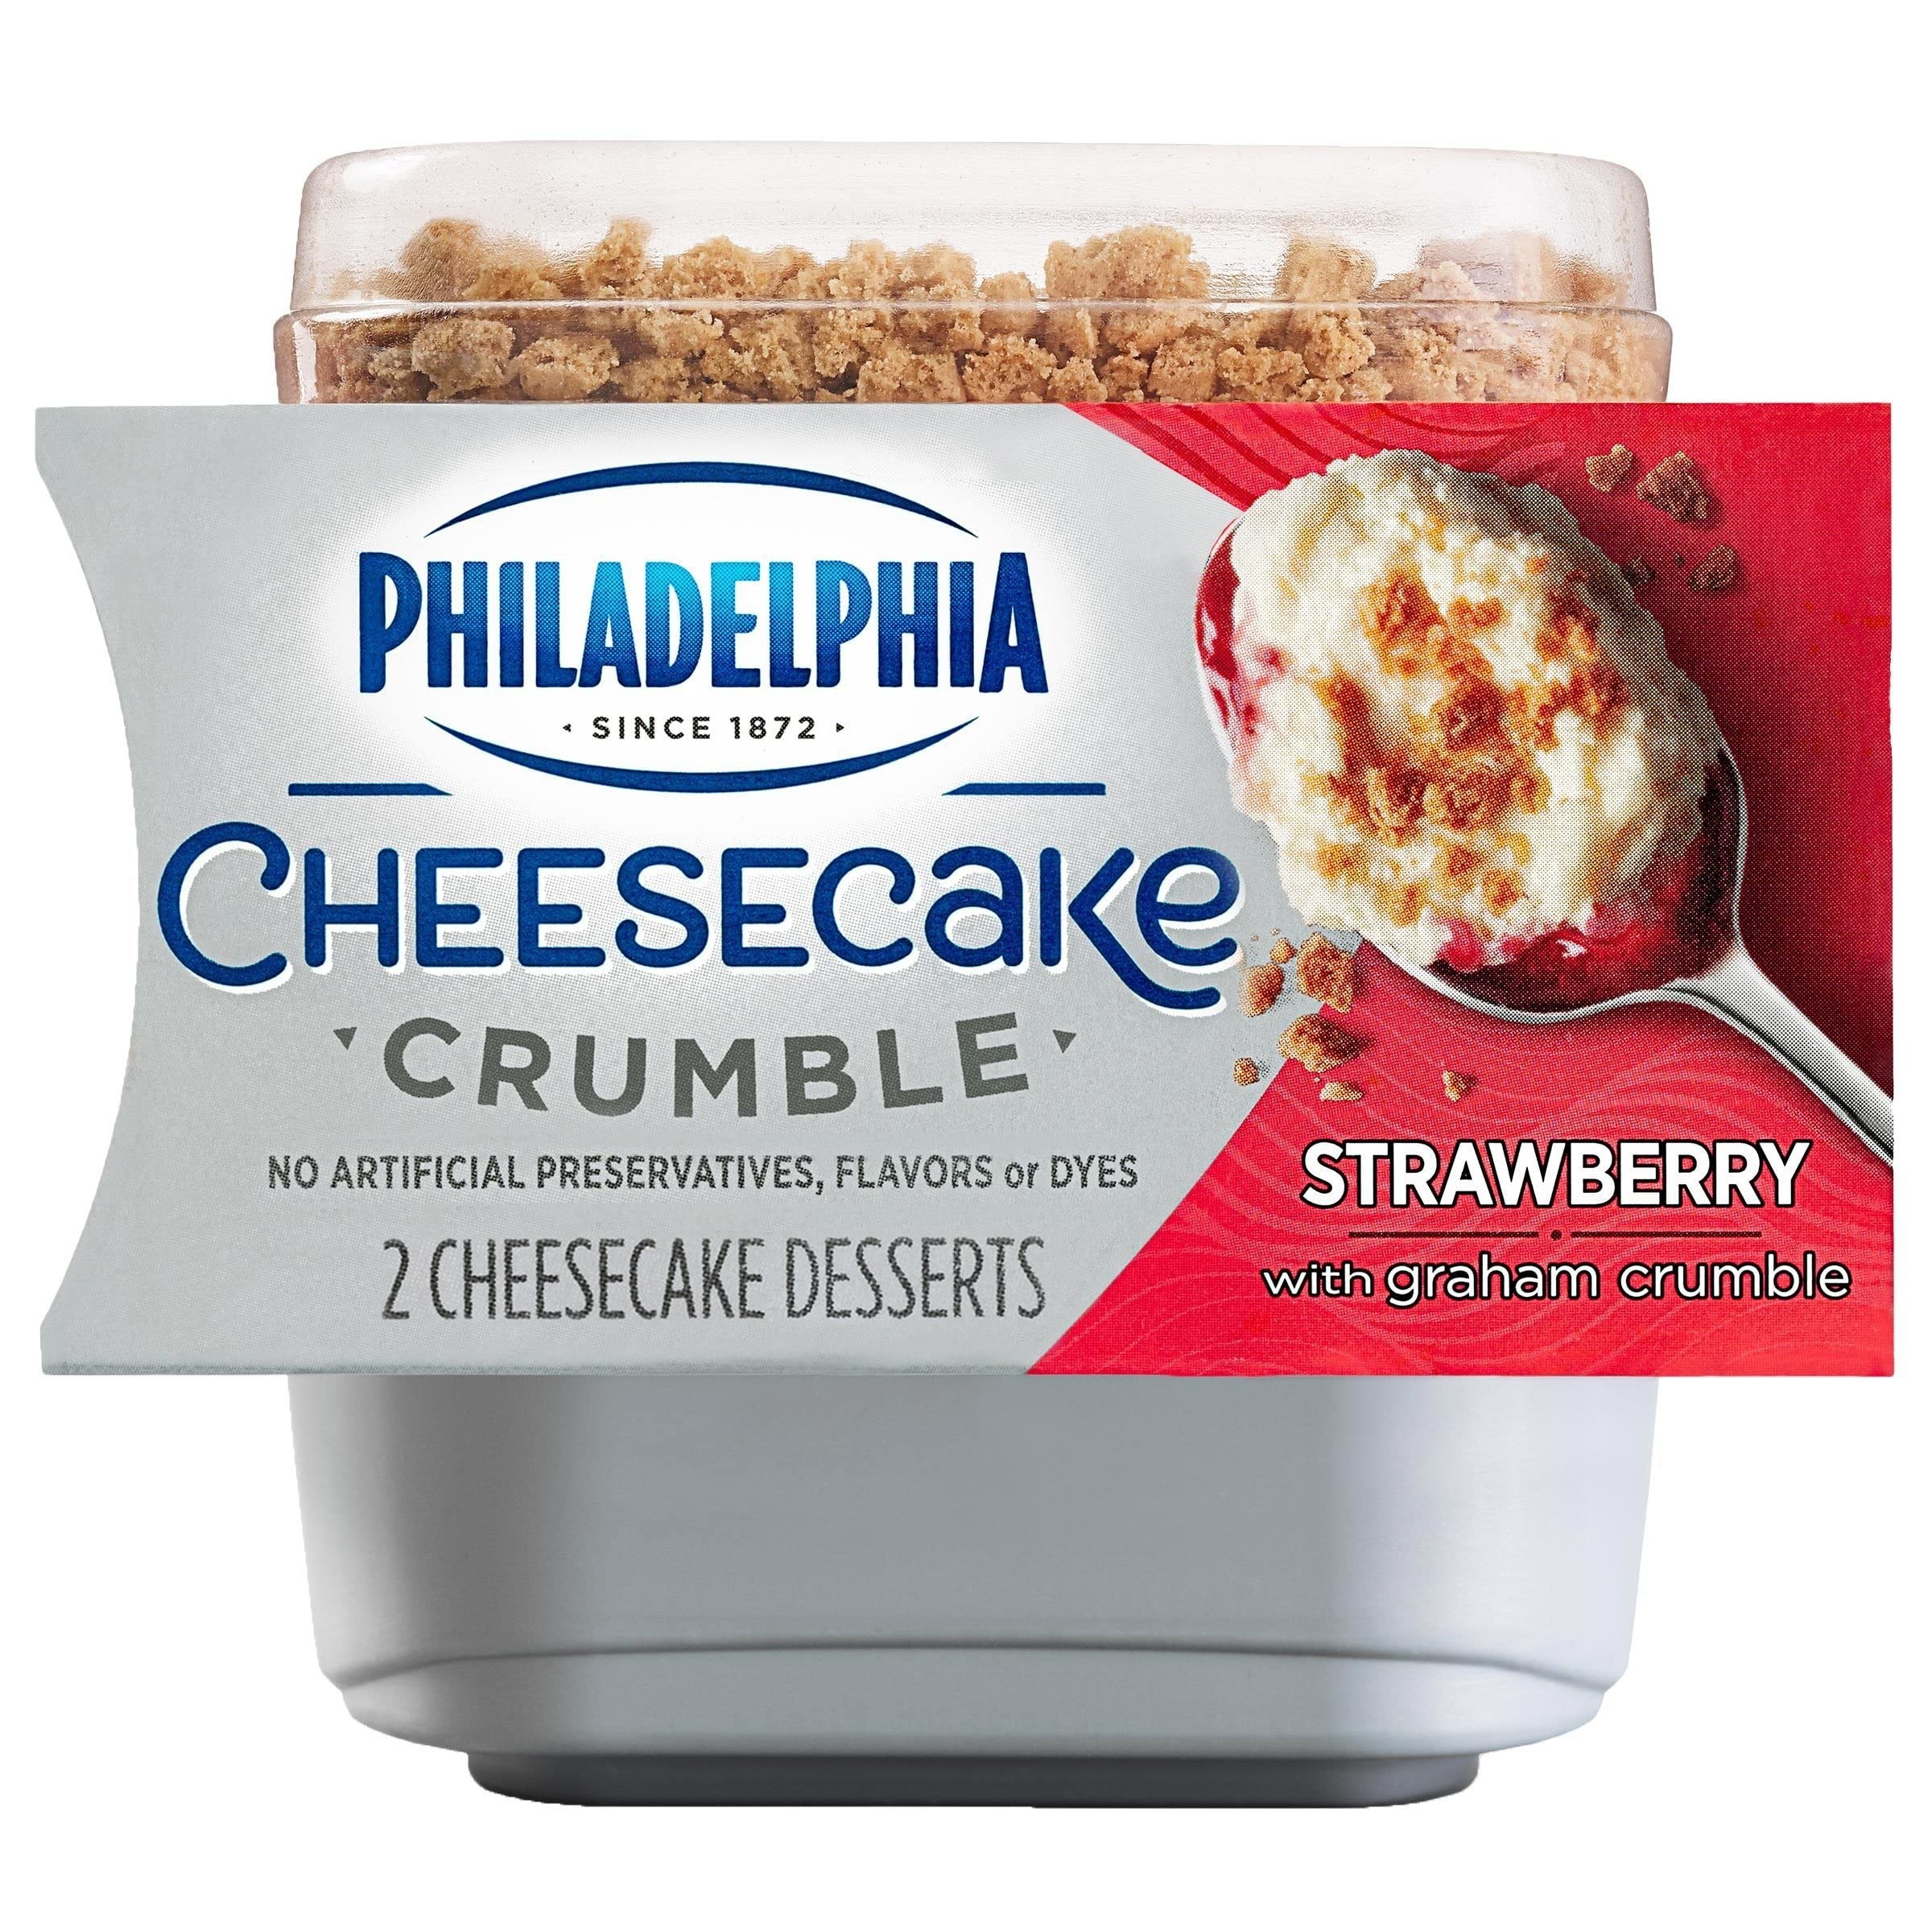
Item Name: Philadelphia Strawberry Cheesecake Crumbles, 2 ct Pack, 3.25 oz Cups
Bullet Point 1: 2 PHILADELPHIA Cheesecake Crumble Strawberry Cheesecake Desserts
Bullet Point 2: Our single serve PHILADELPHIA Cheesecake Crumble dessert contains strawberry sauce and real graham crumbles
Bullet Point 3: A delicious 3-layer cheesecake with strawberry sauce on the bottom, a rich and creamy cheesecake filling and graham cracker crumbles on top for a perfectly indulgent after dinner treat
Bullet Point 4: Made with no artificial preservatives, flavors, or dyes
Bullet Point 5: Just open the convenient PHILADELPHIA Cheesecake Crumble dessert, pour the graham crumbles on top, mix and enjoy
Bullet Point 6: Served in a personal dessert cup that's just too good to be shared
Bullet Point 7: The perfect dessert for one
Bullet Point 8: SNAP & EBT eligible food item
Value: 2.0
Unit: Count

Price: 4.54